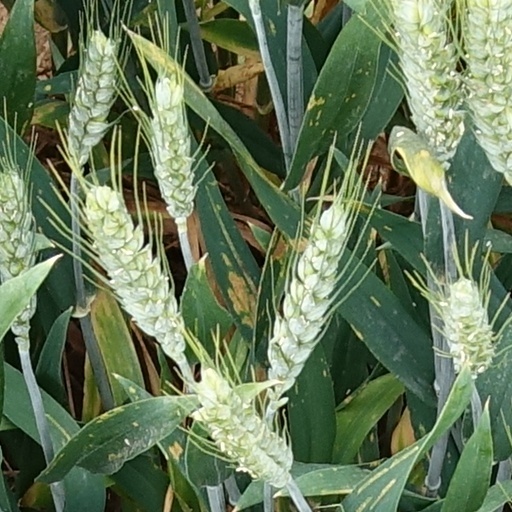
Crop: wheat